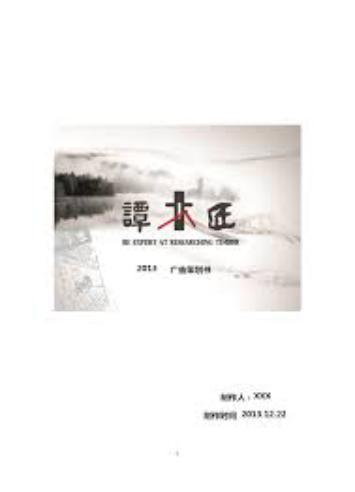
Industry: Necessities